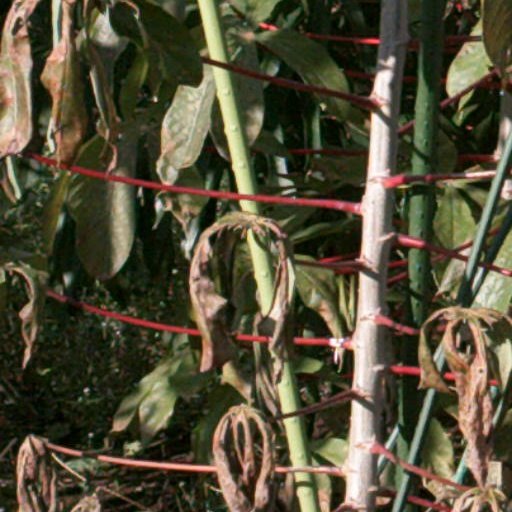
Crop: cassava